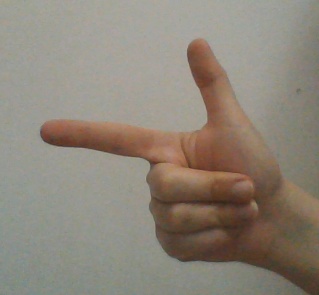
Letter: yaa